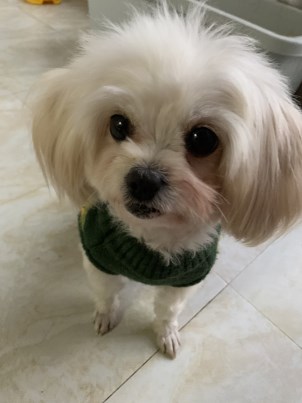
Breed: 2925-n000114-toy_poodle